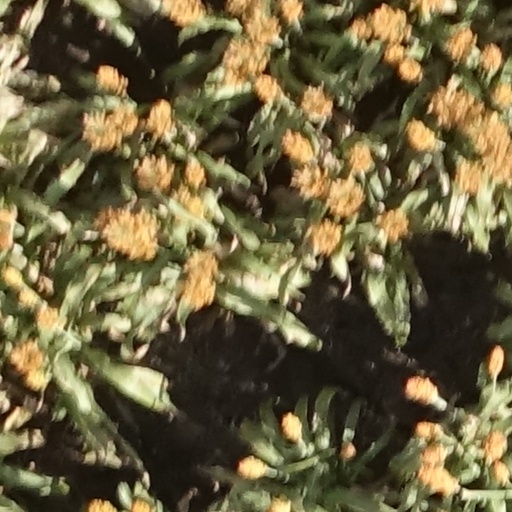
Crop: sorghum